The Moffatts

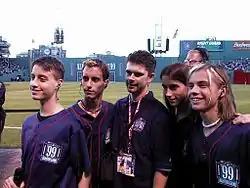
The Moffatts in 1999

The Moffatts are a Canadian pop/rock country band composed of brothers Scott, Clint, Bob and Dave Moffatt. Scott was born on March 30, 1983, in Whitehorse, Yukon, and triplets Bob, Clint and Dave were born 11 months later in Vancouver, British Columbia, on March 8, 1984. Bob and Clint are identical twins, while Dave is a fraternal triplet.